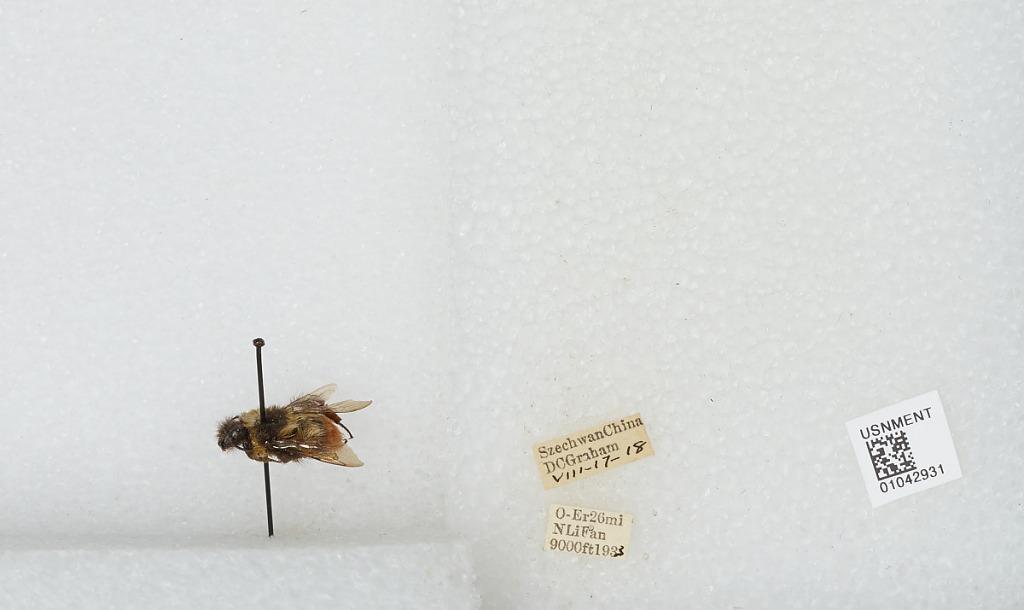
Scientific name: Bombus sp.
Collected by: D. Graham
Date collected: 1933-8-17
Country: China
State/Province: Sichuan
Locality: O-Er 26 miles North Li Fan